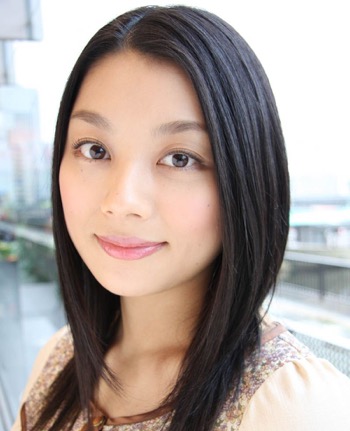
Gender: women